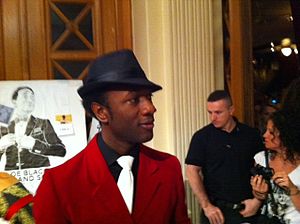
Aloe Blacc
Aloe Blacc er en amerikansk Hip Hop-rapper og sanger. Aloe Blacc er tilknyttet pladeselskabet, Stones Throw Records i Californien.